List of Bowling Green State University buildings

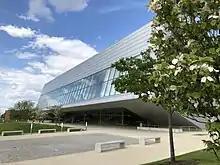
Wolfe Center

A 12,000 square foot, three boiler natural gas heating plant that uses 4 million square feet of gas annually. The current plant replaced an earlier plant around 1999.